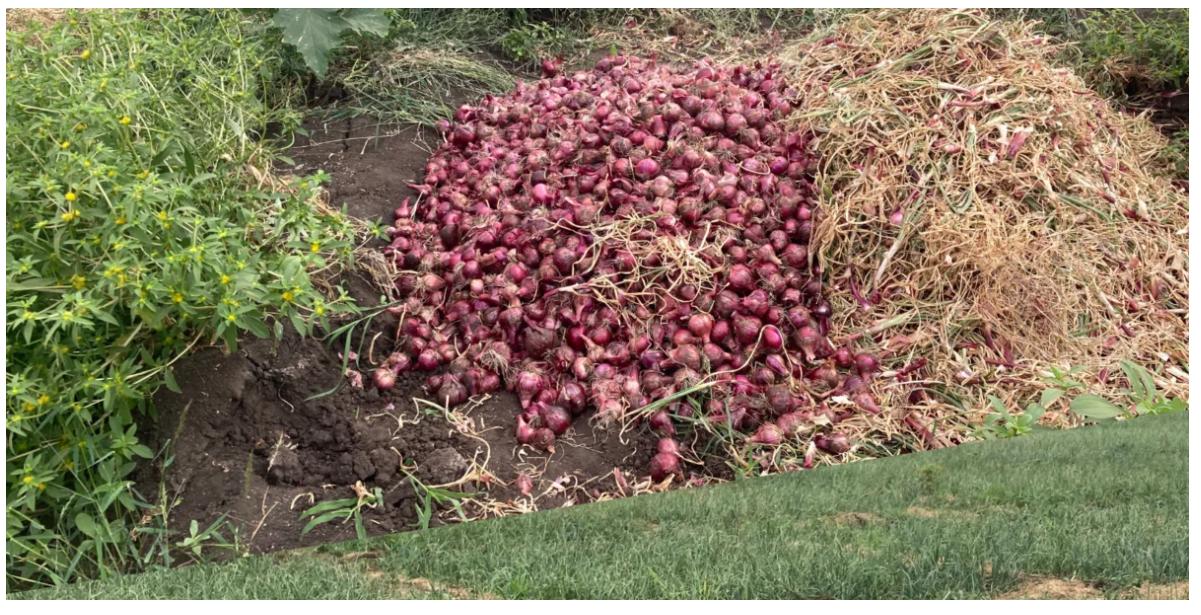
Vitungu vimevunwa na tayari kwajili ya biashara. Vitungu hivyo vimewekwa Kwa wingi, vikiwa safi na vikiwa tayari kusafirishwa kuuzwa sokoni. Hii huonyesha uzalishaji wa kilimo cha biashara  Kwa lengo la faida.